Development (music)

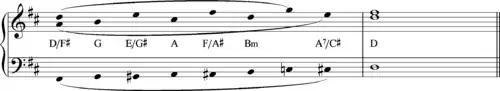
Harmonic outline of Bars 33-49

To quote Rosen again, writing à propos of this movement: "As Beethoven's contemporary, the painter John Constable, said, making something out of nothing is the true work of the artist."